Sukanta Bhattacharya

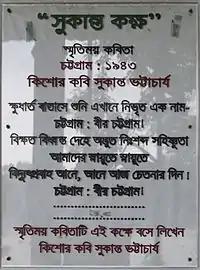
Plaque dedicated to Sukanta Bhattacharya at Kadurkhil High School, Chittagong, Bangladesh.

He died from tuberculosis, three months before the Partition of India. He was a paternal uncle of Buddhadeb Bhattacharya, former Chief Minister of West Bengal.